Kominato Station

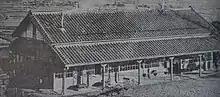
Kominato Station in 1947

The station escaped destruction during World War II and was developed during the war as a backup terminal station to prepare for the eventuality of Aomori Station being destroyed. Aomori Station was destroyed during the strategic bombing of Aomori on 28 July 1945, and Kominato Station picked up the destroyed station's role as the terminal station of the Tōhoku Main Line until the reconstruction of the former was completed on 15 July 1949. In 1961, the reconstruction of Kominato Station began, with the aim of replacing the World War II-era building. As an early phase of the project, the elevated footbridge at the station was installed on 29 June 1961. Regularly scheduled freight services were discontinued in February 1962 and the reconstruction of the station building was completed the same year.